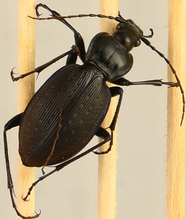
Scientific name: Carabus goryi
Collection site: Mountain Lake Biological Station NEON (MLBS), plot MLBS_001